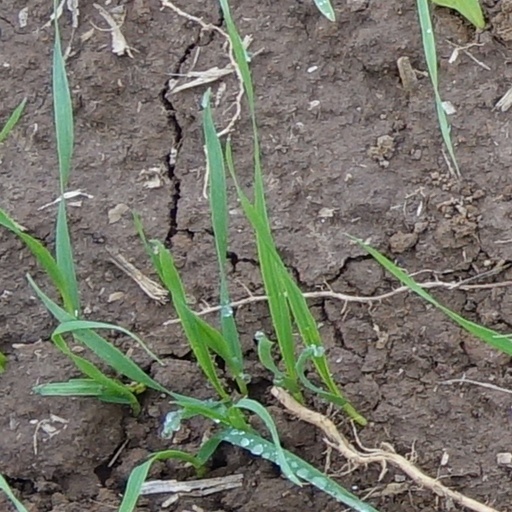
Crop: wheat